Autocephaly of the Orthodox Church of Ukraine

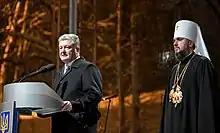
Metropolitan Epiphanius and Ukrainian President Poroshenko, right after the unification council

In an interview given to the BBC on 2 November 2018, Archbishop Job, hierarch of the Church of Constantinople, explained that since the Ecumenical Patriarchate abolished the decision of the 1686 letter on 11 October 2018, the UOC-MP canonically ceased to exist in Ukraine on 11 October 2018. He added that canonically there could be only one church on the territory of Ukraine and that therefore an exarchate of the Russian Orthodox Church in Ukraine was "simply uncanonical" and that in Ukraine "there can be no repetition of Estonia's scenario". He also explained that the Ecumenical Patriarchate's decision was urged by the reaction of the Ukrainian Orthodox faithful, who wanted to stay Orthodox but did not want to be part of the UOC-MP, following the annexation of Crimea by the Russian Federation and the war in Donbas.